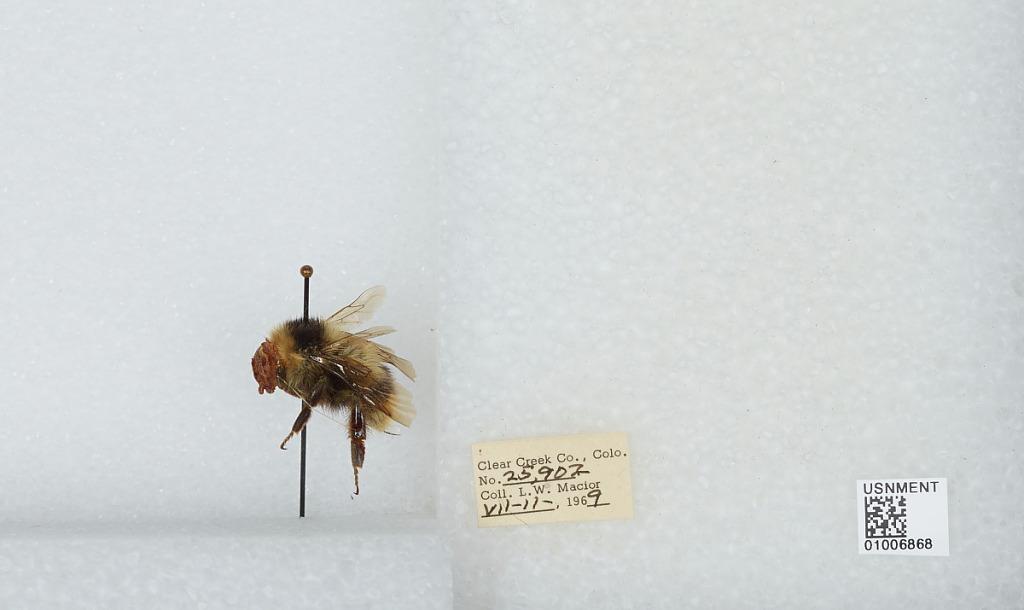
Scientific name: Bombus (Pyrobombus) frigidus Smith
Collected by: L. Macior
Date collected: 1969-7-11
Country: United States
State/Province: Colorado
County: Clear Creek
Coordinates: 39.6958, -105.725